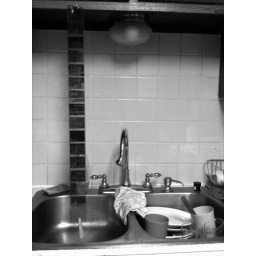
...120 b&amp;amp;w film drying in the sink next to my dirty dishes. :)